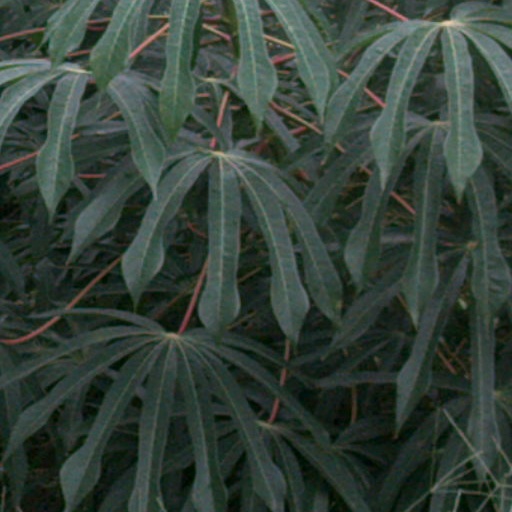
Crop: cassava